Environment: real
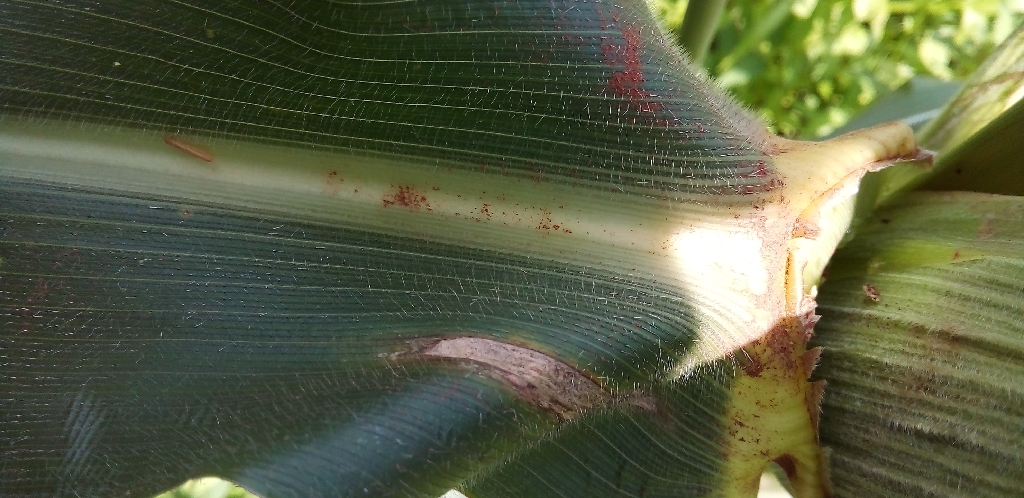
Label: northern_corn_leaf_blight